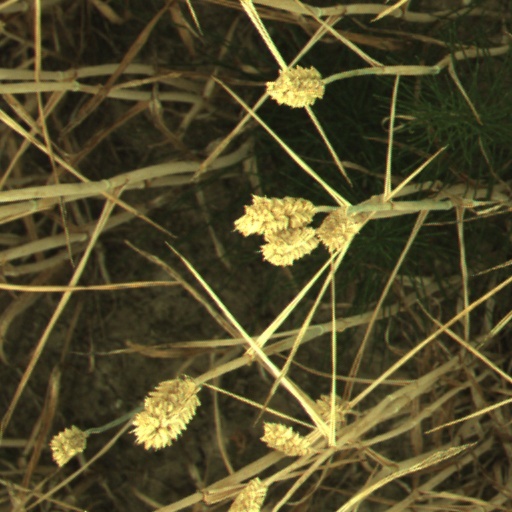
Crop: wheat